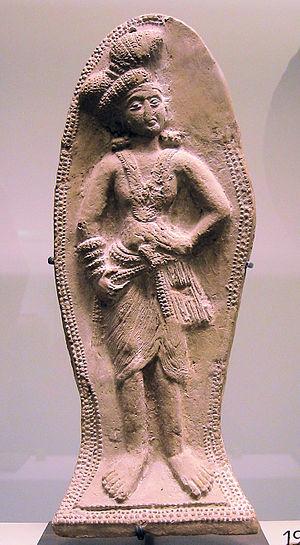
Bhagabhadra est le neuvième empereur de l'empire Shunga, il fut précédé par Vajramitra et Devabhûti lui succéda.
Vasujyeshtha est le troisième empereur de la dynastie Shunga. Selon les Puranas, il a régné entre 141 et 131 av. J.-C environ. Il succède à son père, Agnimitra. Son règne n'a été que peu documenté, il est donc difficile de faire une biographie détaillée de sa personne. Il est le frère de Vasumitra, qui lui succède au trône de l'empire shunga.
Agnimitra est le deuxième empereur de la dynastie Shunga. Selon les Puranas, il a régné entre 149-148 et 141 av. J.-C environ. Il succède à son père, Pushyamitra Shunga.